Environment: lab
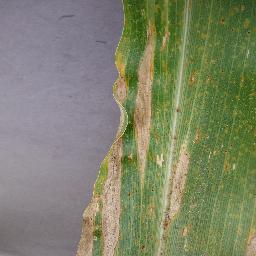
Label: northern_corn_leaf_blight